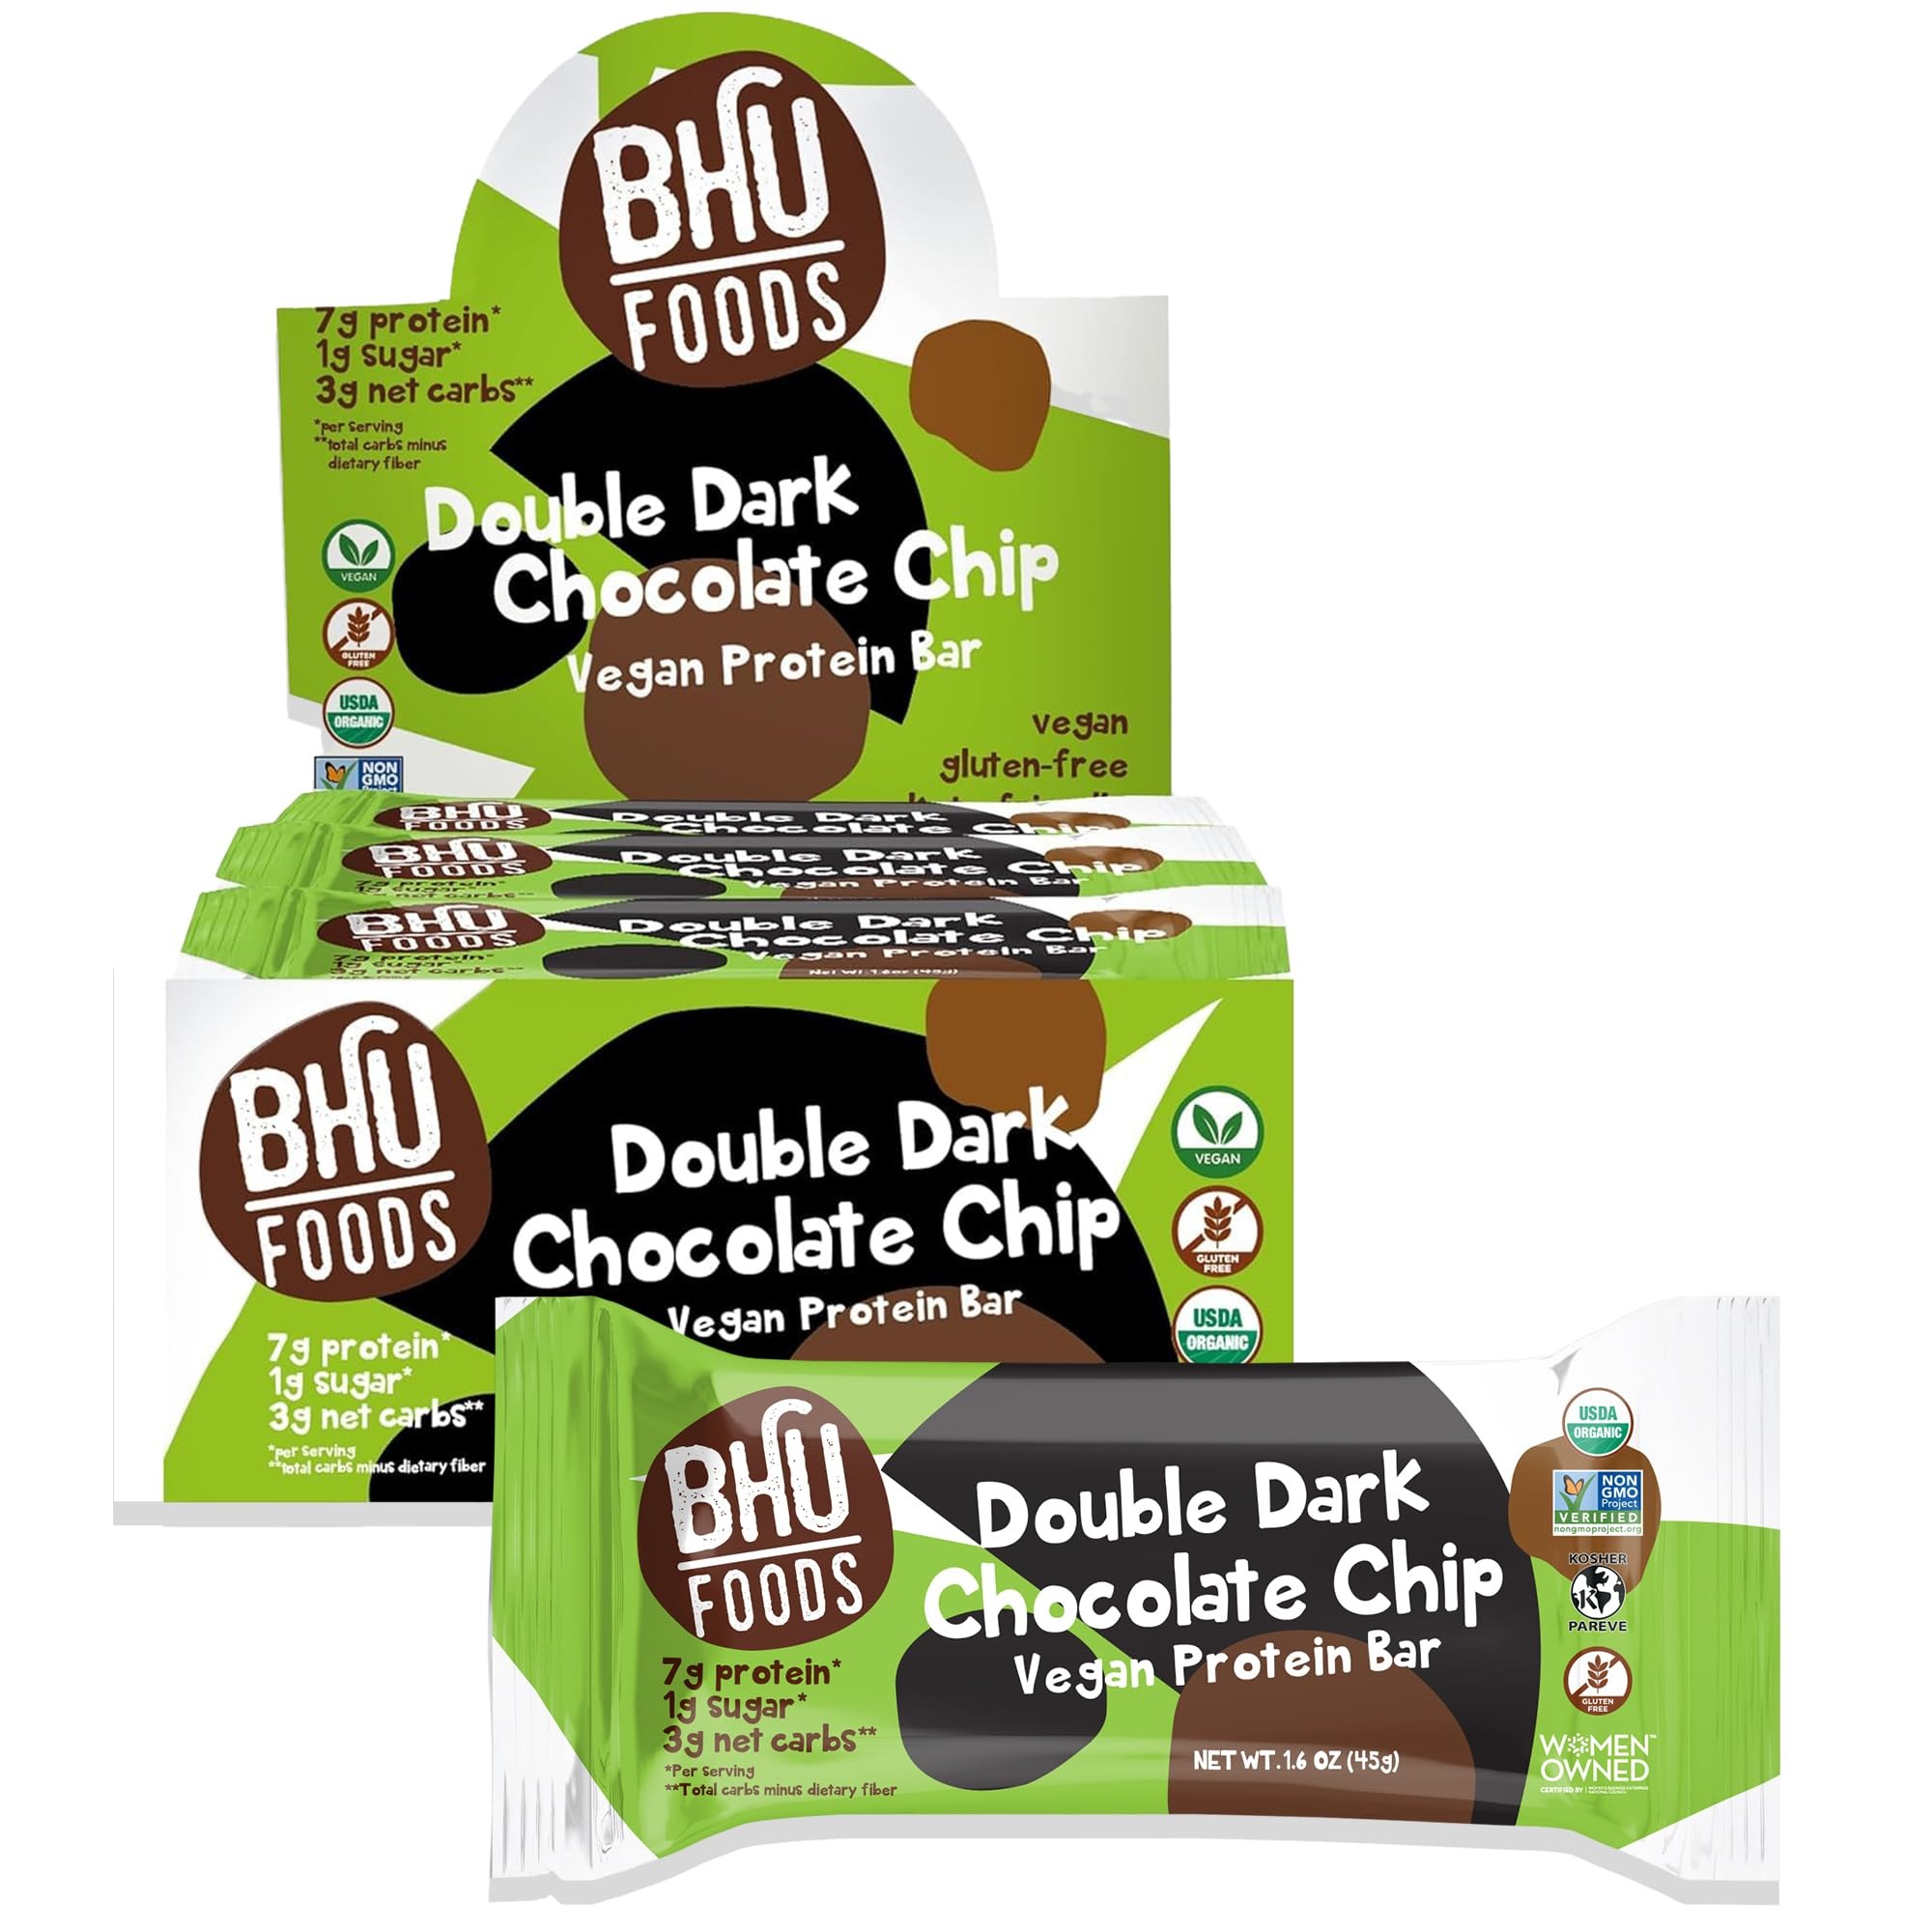
Item Name: BHU Fit Protein Bars, USDA Organic Vegan Bar, Low Sugar Plant Based Keto Bars, Gluten Free Snacks Individually Wrapped, Low Carb Snack, Double Dark Chocolate Chip (12 Bars)
Bullet Point 1: DOUBLE DARK CHOCOLATE CHIP : Dark chocolate lovers, this one’s for you! Indulge in the most decadent fudgy keto protein bar ever - rich, gooey, double dark chocolate chip cookie dough. With an all-star ingredient list that includes organic pea protein, soluble fiber, and monk fruit, our plant based energy bars aren't just delicious - they're healthy too.
Bullet Point 2: GREAT KETO MACROS : Looking for a delicious protein snack that fits your keto or carnivore diet? Our keto snack bars deliver with 7g protein, 3g net carbs, only 1g sugar, and 16g of fiber to help you stay full longer and support digestive health. Whether you need a quick breakfast or easy keto snack on-the-go, these bars have you covered - without kicking you out of ketosis!
Bullet Point 3: ONLY ORGANIC INGREDIENTS : What you put in your body matters! That's why we only use clean, non-GMO, USDA certified organic ingredients. Each BHU protein bar is made with premium, nutrient-dense components like high-quality pea protein and energy-boosting MCT Oil. Plus, BHU foods bars are vegan, gluten free, and dairy free.
Bullet Point 4: ALWAYS LOW SUGAR : Our delicious pea protein bars are sweet without the sugar overload. We use monk fruit—a natural, low-glycemic sweetener packed with antioxidants. No stevia. No sugar alcohols. No cane sugar. No weird aftertaste. No digestive discomfort. Just a creamy, delicious bar that fits perfectly into your keto lifestyle.
Bullet Point 5: WHY CHOOSE BHU : At Bhu Foods, our name says it all—BHU stands for Better Healthier You. We craft ultra-healthy, organic snacks that are low in sugar but big on flavor, delivering a true "party in the mouth" experience. Our mission is to help people break free from sugar by offering clean, delicious alternatives. You deserve snacks that support your health and prioritize your taste buds!
Product Description: <p><strong>Cookie dough packed with superfoods? That&rsquo;s the way we do it!</strong><strong>Made with organic pea protein and soluble fiber and sweetened with nutrient dense monk fruit, our keto protein bars aren&rsquo;t just delicious&hellip;they&rsquo;re healthy, too.</strong></p> <p>Our plant protein bars are a healthy keto treat made with edible protein cookie dough. They may be low carb, but these high protein snacks are bursting with the classic cookie dough flavor you know and love. Best of all, they satisfy your sweet tooth and keep you feeling full&hellip;all with just 3g of net carbs and 1g of sugar.</p> <p><strong>Stay full for longer with a healthy snack that&rsquo;s packed with protein and fiber.</strong></p> <p>Our low carb protein bars support your healthy lifestyle with muscle building, plant based protein. Each of these organic protein snacks keep you energized and satisfied with 7 grams of vegan protein, 16 grams of dietary fiber, and energy boosting MCT oil. Finally, we sweeten our keto bites with natural monk fruit for a high protein dessert that doesn&rsquo;t contain any added sugar or sugar alcohols.</p> carnivore snacks <ul> <li>Vegan</li> <li>Gluten-Free</li> <li>Certified Non-GMO</li> <li>USDA Certified Organic</li> <li>Certified Kosher</li> <li>NO Added Sugar</li> <li>NO Sugar Alcohols or Artificial Sweeteners</li> <li>NO Artificial Ingredients</li> </ul> <p><strong>Our wholesome treats prove that &ldquo;Low Carb&rdquo; doesn&rsquo;t need to mean boring.</strong></p> <p>Here at BHU Foods, we&rsquo;re kicking the health food revolution into overdrive. We&rsquo;re proud to provide a mouthwatering range of nutritionally rich, low sugar snacks that keep you fueled and filled&mdash;without any added sugar or unhealthy ingredients.</p>
Value: 19.2
Unit: Ounce

Price: 26.99